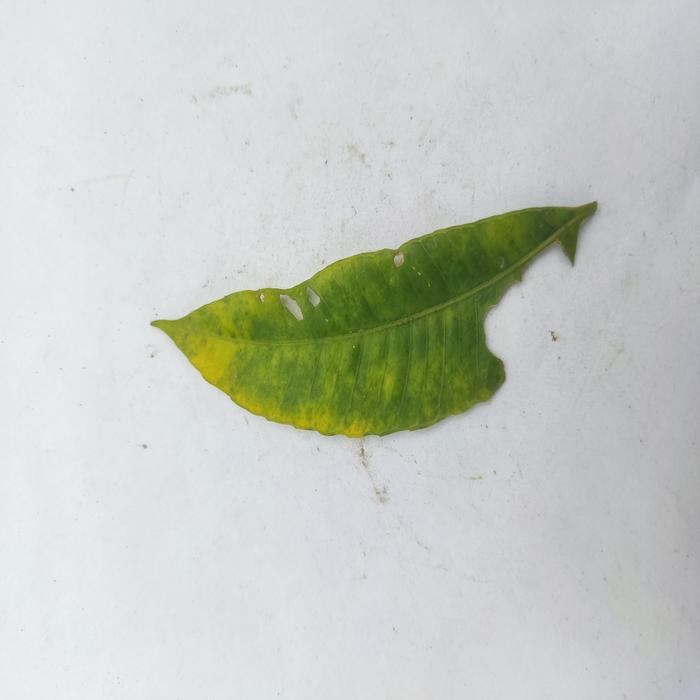
Crop: Hog Plum
Leaf condition: Anthracnose